Tarek Hamed

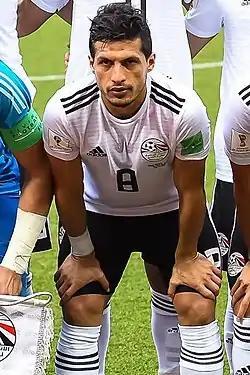
Hamed with Egypt at the 2018 FIFA World Cup

Tarek Hamed (born 24 October 1988) is an Egyptian professional footballer who plays as a defensive midfielder.